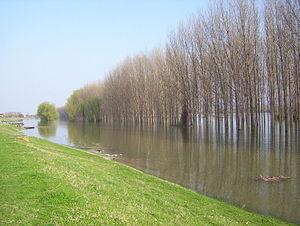
Futog est une ville de Serbie située dans la province autonome de Voïvodine et sur le territoire de la Ville de Novi Sad, district de Bačka méridionale. Au recensement de 2011, elle comptait 20 607 habitants.